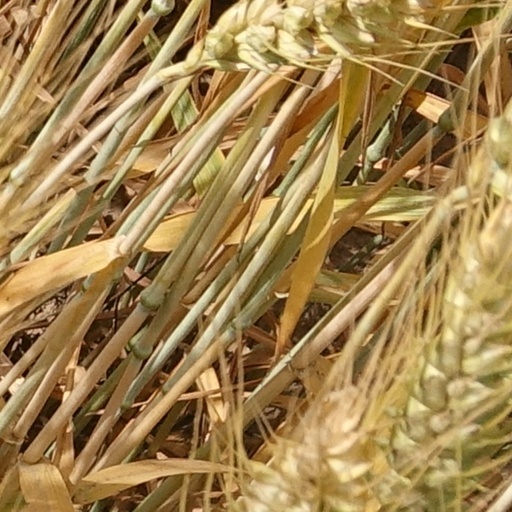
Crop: wheat